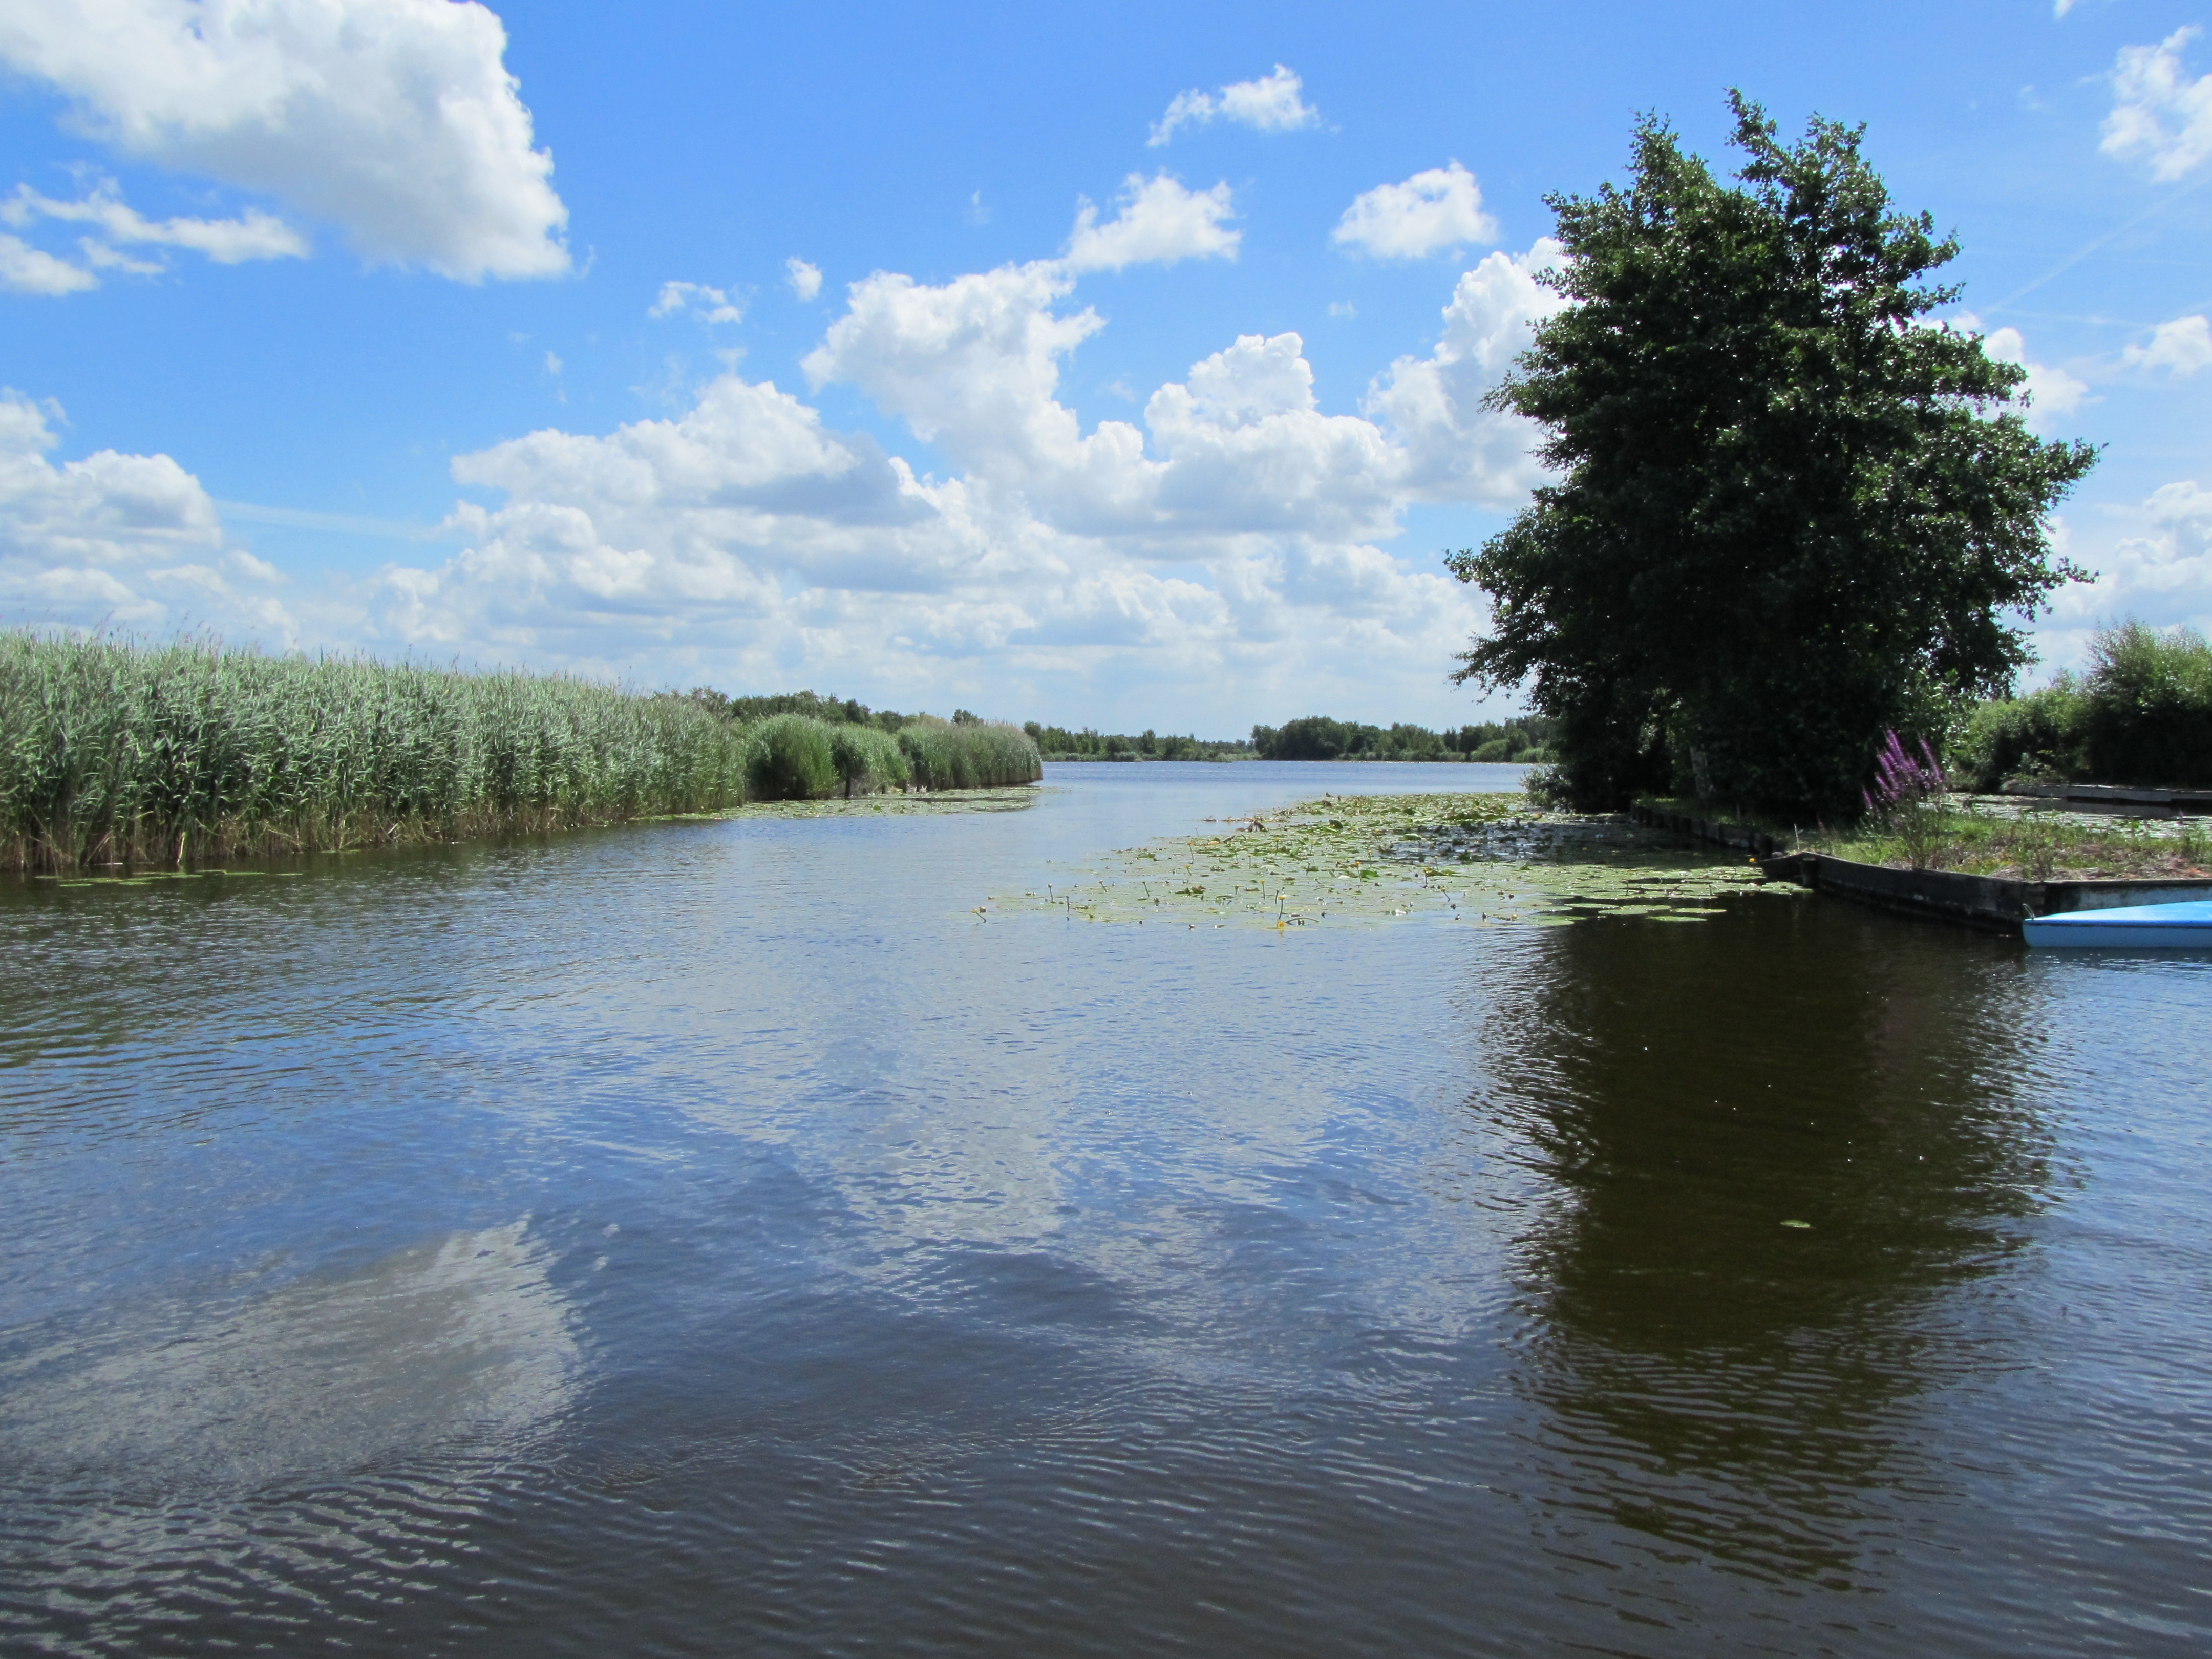
water, nature, boat, lake, river, canoe, pond, flow, reflection, vehicle, reservoir, waterway, body of water, boating, channel, loch, natural water, nieuwkoopseplassen